It Had to Be You!

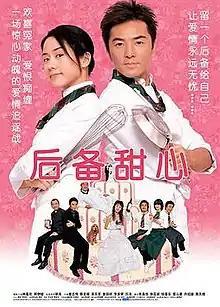

It Had to Be You! (後備甜心) is a 2005 Hong Kong romantic comedy film featuring the directorial debuts of Maurice Li and Andrew Loo, starring Ekin Cheng and Karena Lam.